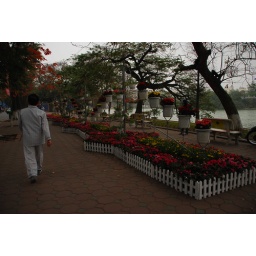
A dude walking by the many flowers surrounding Hoan Kiem lake in what seems to be his pajamas.